Tibet Autonomous Region

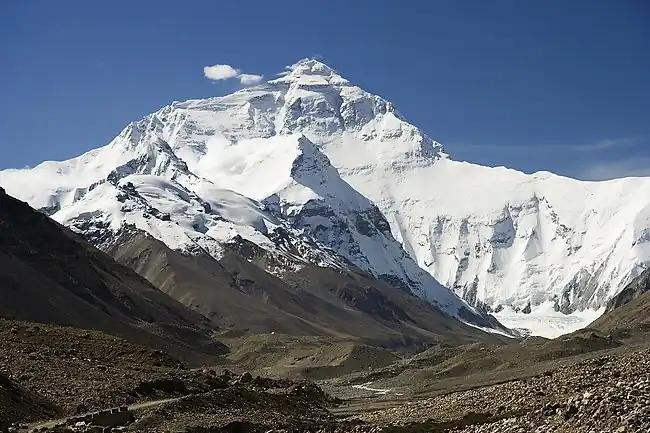
Mount Everest

Physically, the Tibet AR may be divided into two parts: the lakes region in the west and north-west and the river region, which spreads out on three sides of the former on the east, south and west. Both regions receive limited amounts of rainfall as they lie in the rain shadow of the Himalayas; however, the region names are useful in contrasting their hydrological structures, and also in contrasting their different cultural uses: nomadic in the lake region and agricultural in the river region. On the south the Tibet AR is bounded by the Himalayas, and on the north by a broad mountain system. The system at no point narrows to a single range; generally there are three or four across its breadth. As a whole the system forms the watershed between rivers flowing to the Indian Ocean — the Indus, Brahmaputra and Salween and its tributaries — and the streams flowing into the undrained salt lakes to the north.